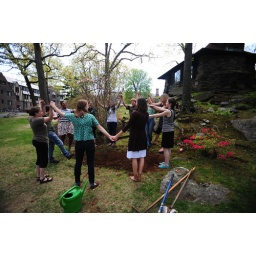
Students plant a tree in honor of Earth Day